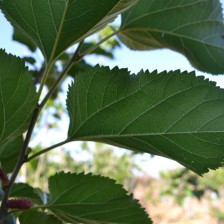
Variety: ChiangMaiBuriram60